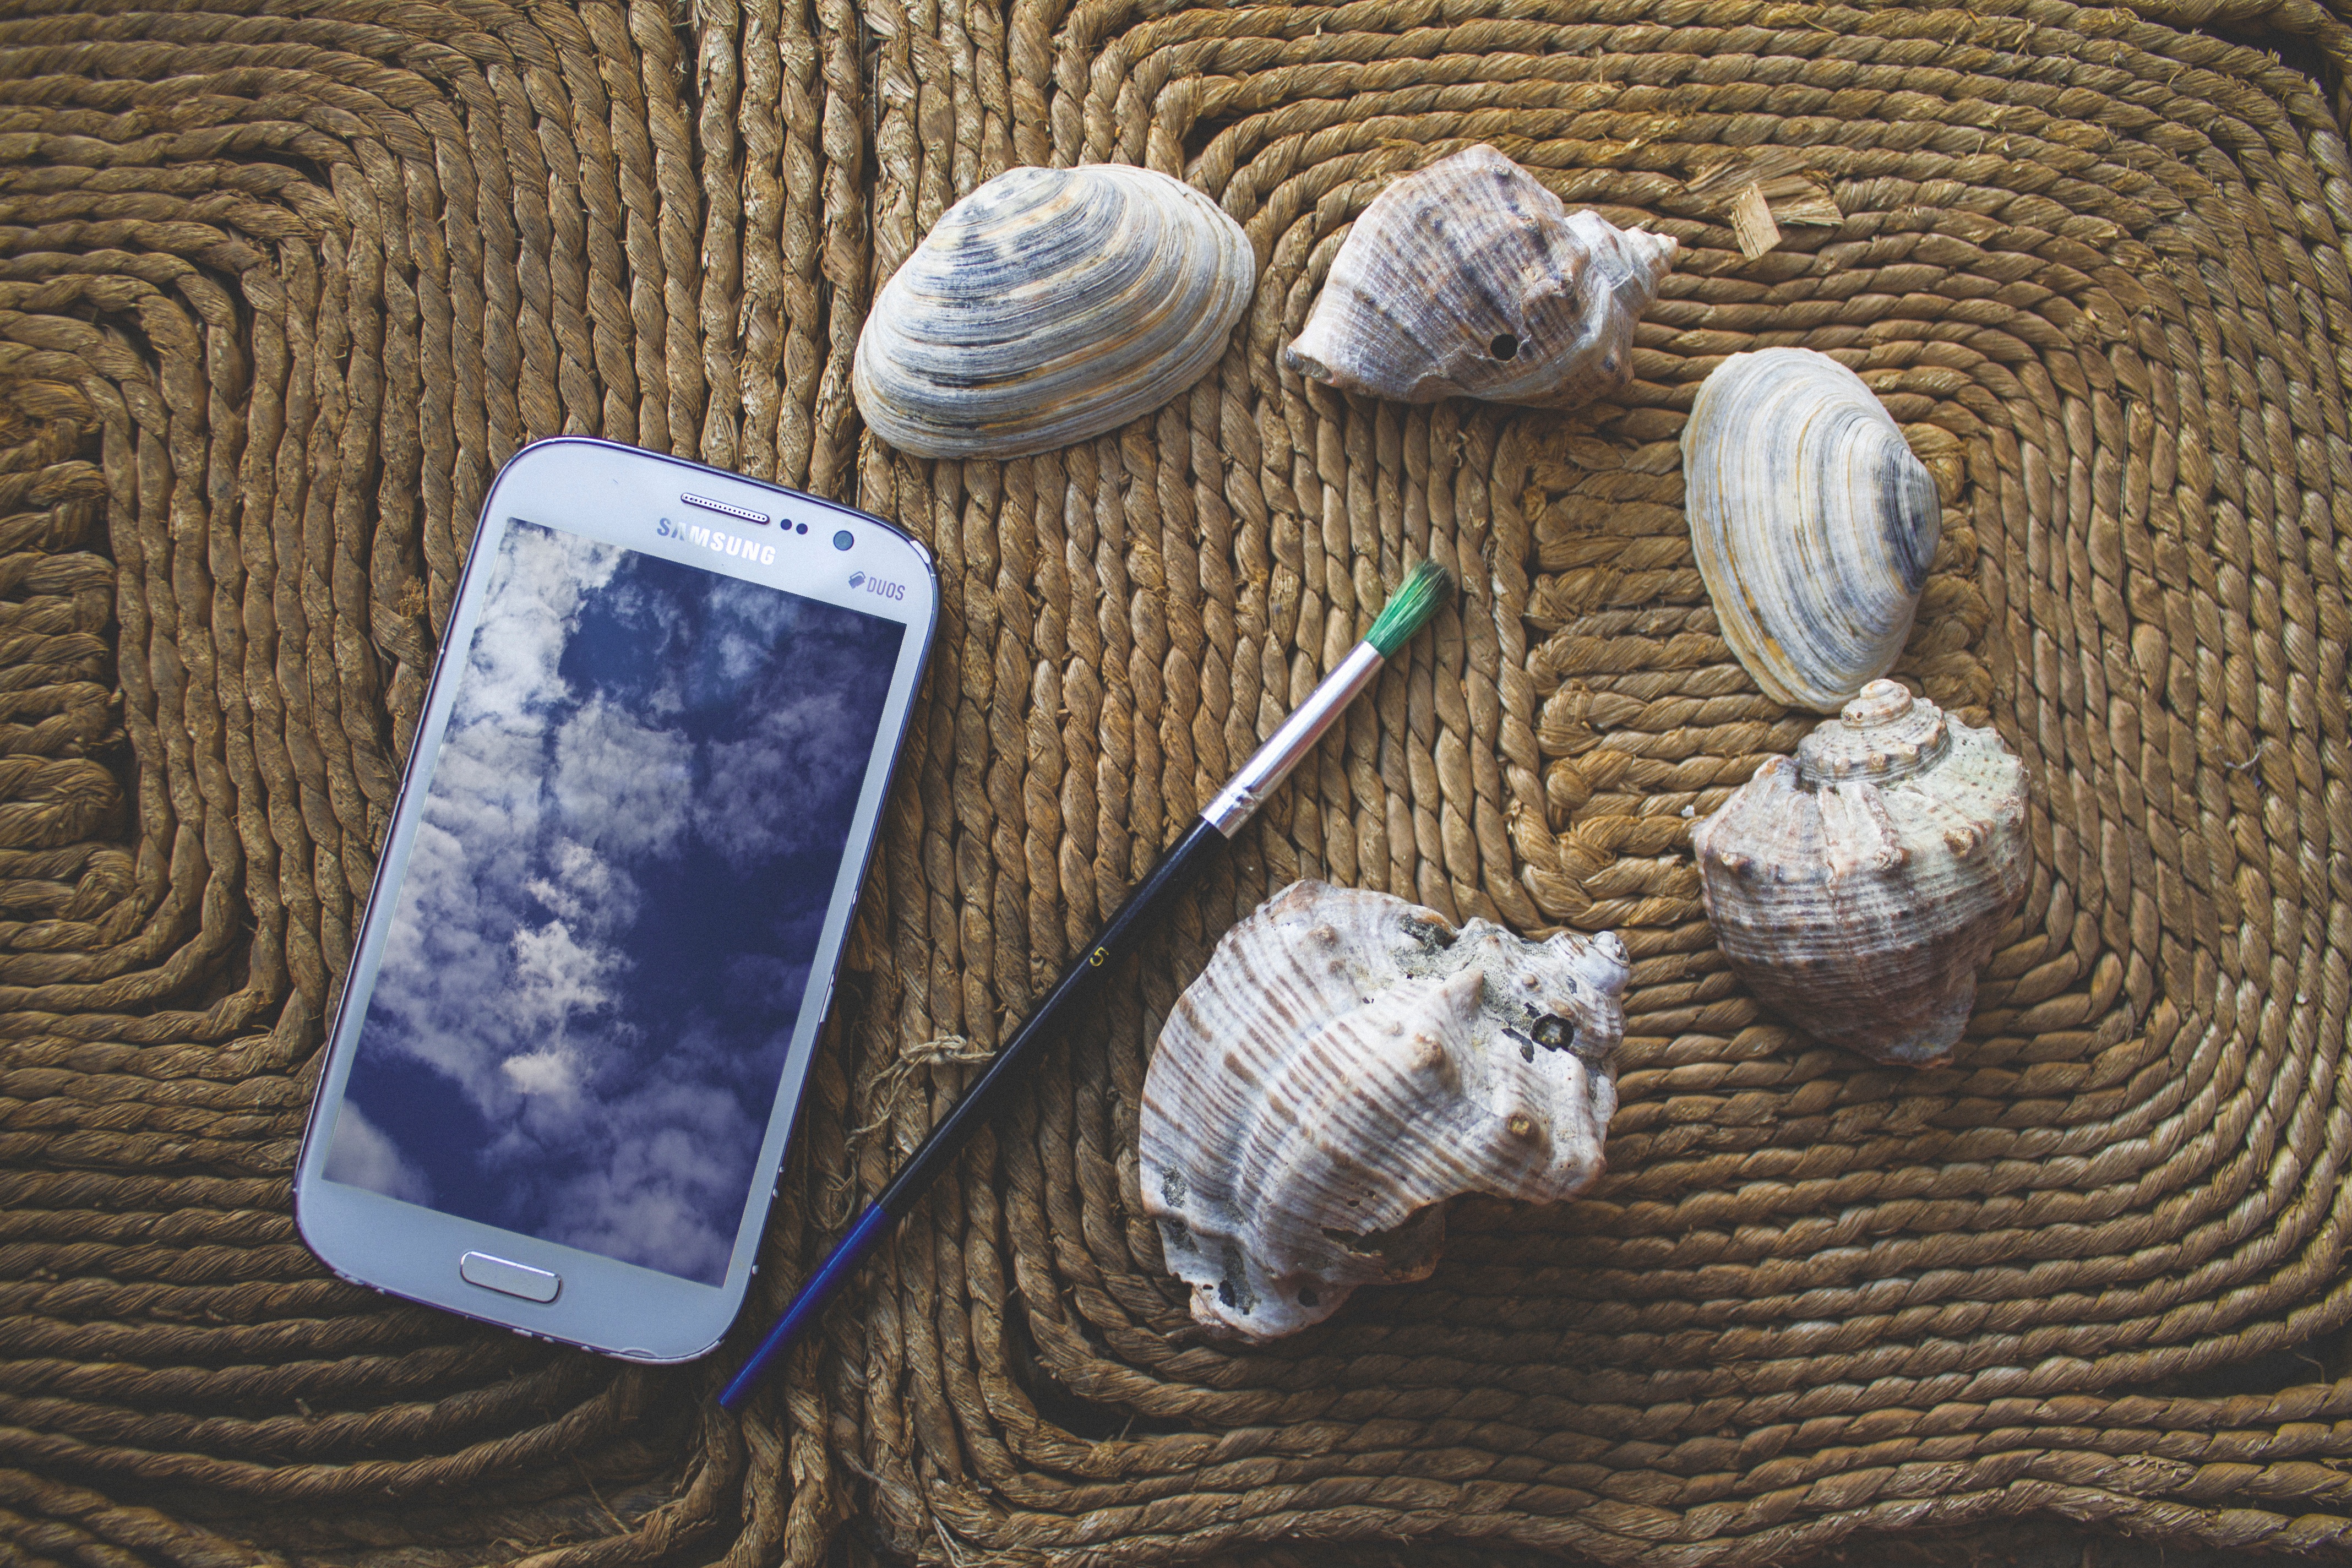
material, seashell, textile, art